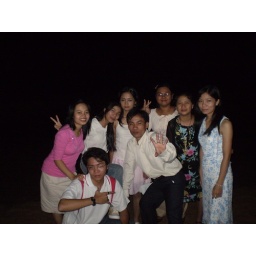
Nice girl & boy in a dark sky